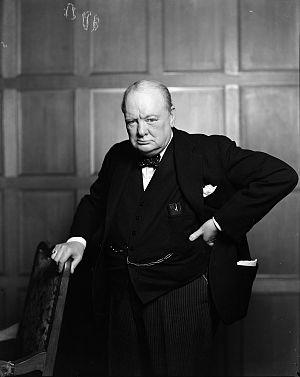
Richard Coudenhove-Kalergi né le 16 novembre 1894 à Tokyo au Japon et mort le 27 juillet 1972 à Schruns en Autriche, est un homme politique, essayiste, historien et philosophe d'origine austro-hongroise par son père et japonaise par sa mère, naturalisé Français. Il est l'un des premiers à avoir proposé un projet moderne d'Europe unie. Il peut être considéré, au sens large, comme l'un des « pères de l'Europe » dont il est un inspirateur et un militant important.